Laura Jane Grace

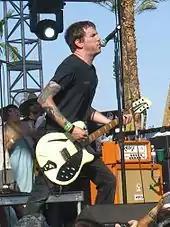
Against Me! at the 2007 Coachella Valley Music and Arts Festival

As Against Me!'s popularity increased, Grace felt alienated from the male-centric punk scene: "With the band especially, I felt more and more like I was putting on an act – like I was being shoved into this role of 'angry white man in a punk band. The stresses of the band's tour schedule, coupled with going through a divorce at age 24, contributed to her addiction: "I was just getting fucked up all the time: drinking, drugs, whatever. I felt unhealthy and depressed about so many things". Throughout this time Grace made oblique references to gender dysphoria in song lyrics, including "The Disco Before the Breakdown" ("I know they're going to laugh at us / when they see us out together 'holding hands' like this"), "Violence" ("You've been keeping secrets ... Nothing but shame and paranoia"), and "Searching for a Former Clarity" ("In the journal you kept by the side of your bed ... confessing childhood secrets of dressing up in women's clothes / Compulsions you never knew the reasons to"). To help escape the stress and depression, Grace spent 18 months living in hotels on the outskirts of Gainesville while writing the next Against Me! album.